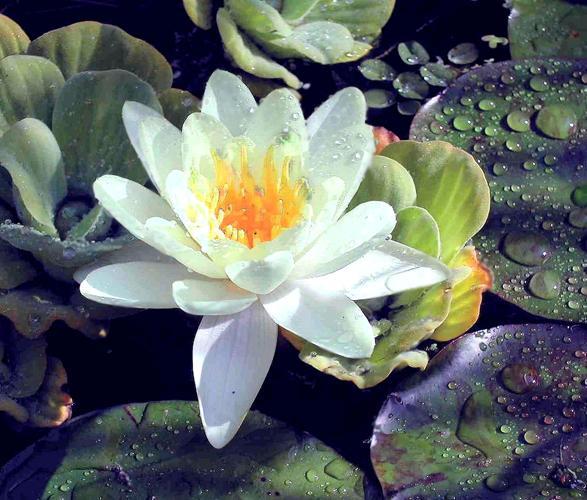
Label: water lily